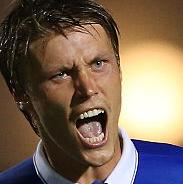
Age: 24